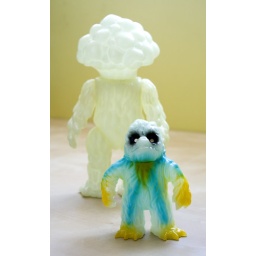
Glow in the dark - unpainted M1 glow Matango with Gargamel mug set mini standing Hedoran